London's last tram week

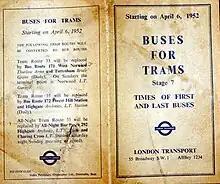
London Transport leaflet advertising the change in services.

Once the replacement programme was completed, most of the tram cars were scrapped, although about 90 of them were transferred to Leeds, where they gave several more years of service. A few of the cars were preserved and are now on display at the London Transport Museum and the National Tramway Museum. The trolleybuses that had replaced the trams north of the Thames were themselves replaced by diesel buses between 1959 and 1962.